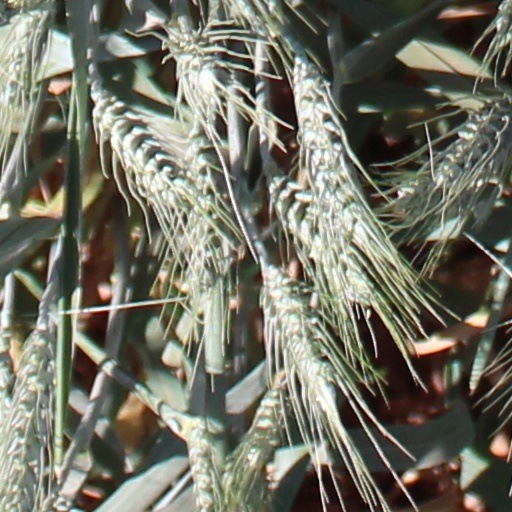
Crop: wheat